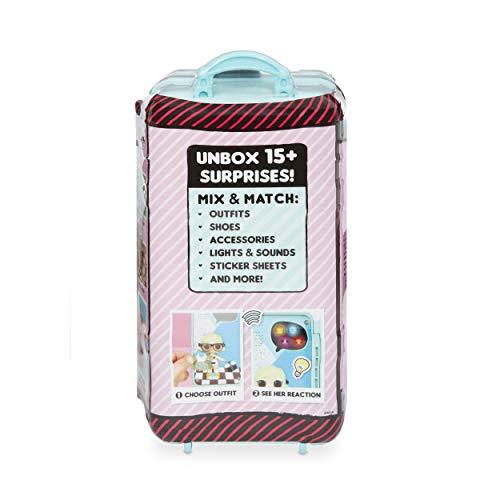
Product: L.O.L. Surprise! Style Suitcase Electronic Playset - As if Baby
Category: Toys & Games | Dolls & Accessories | Playsets
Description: Surprise; style suitcase includes 15 plus surprises to unbox.
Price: $19.88
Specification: ProductDimensions:3.5x4x7inches|ItemWeight:10.6ounces|ShippingWeight:11.2ounces(Viewshippingratesandpolicies)|ASIN:B07PPQM79G|Itemmodelnumber:560401|Manufacturerrecommendedage:6-10years